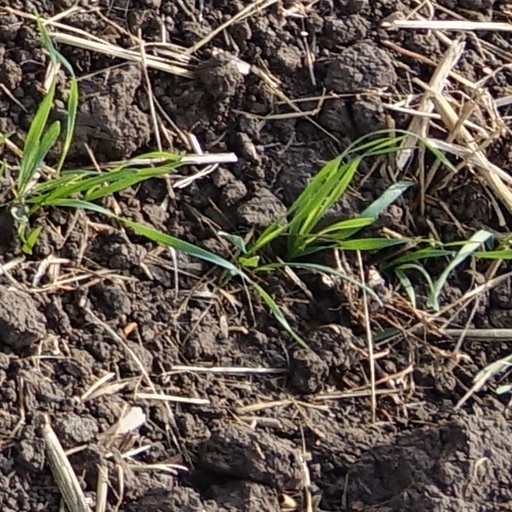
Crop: wheat